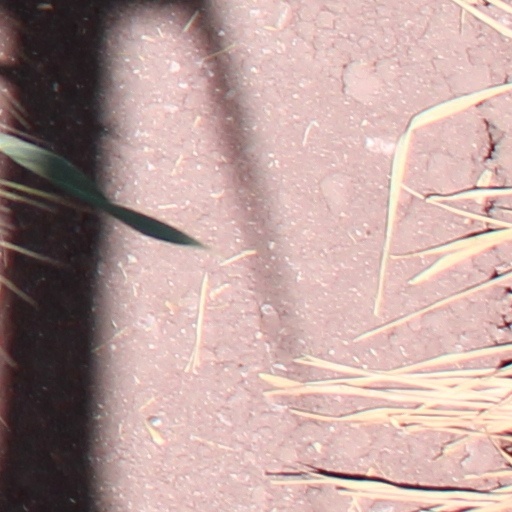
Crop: wheat